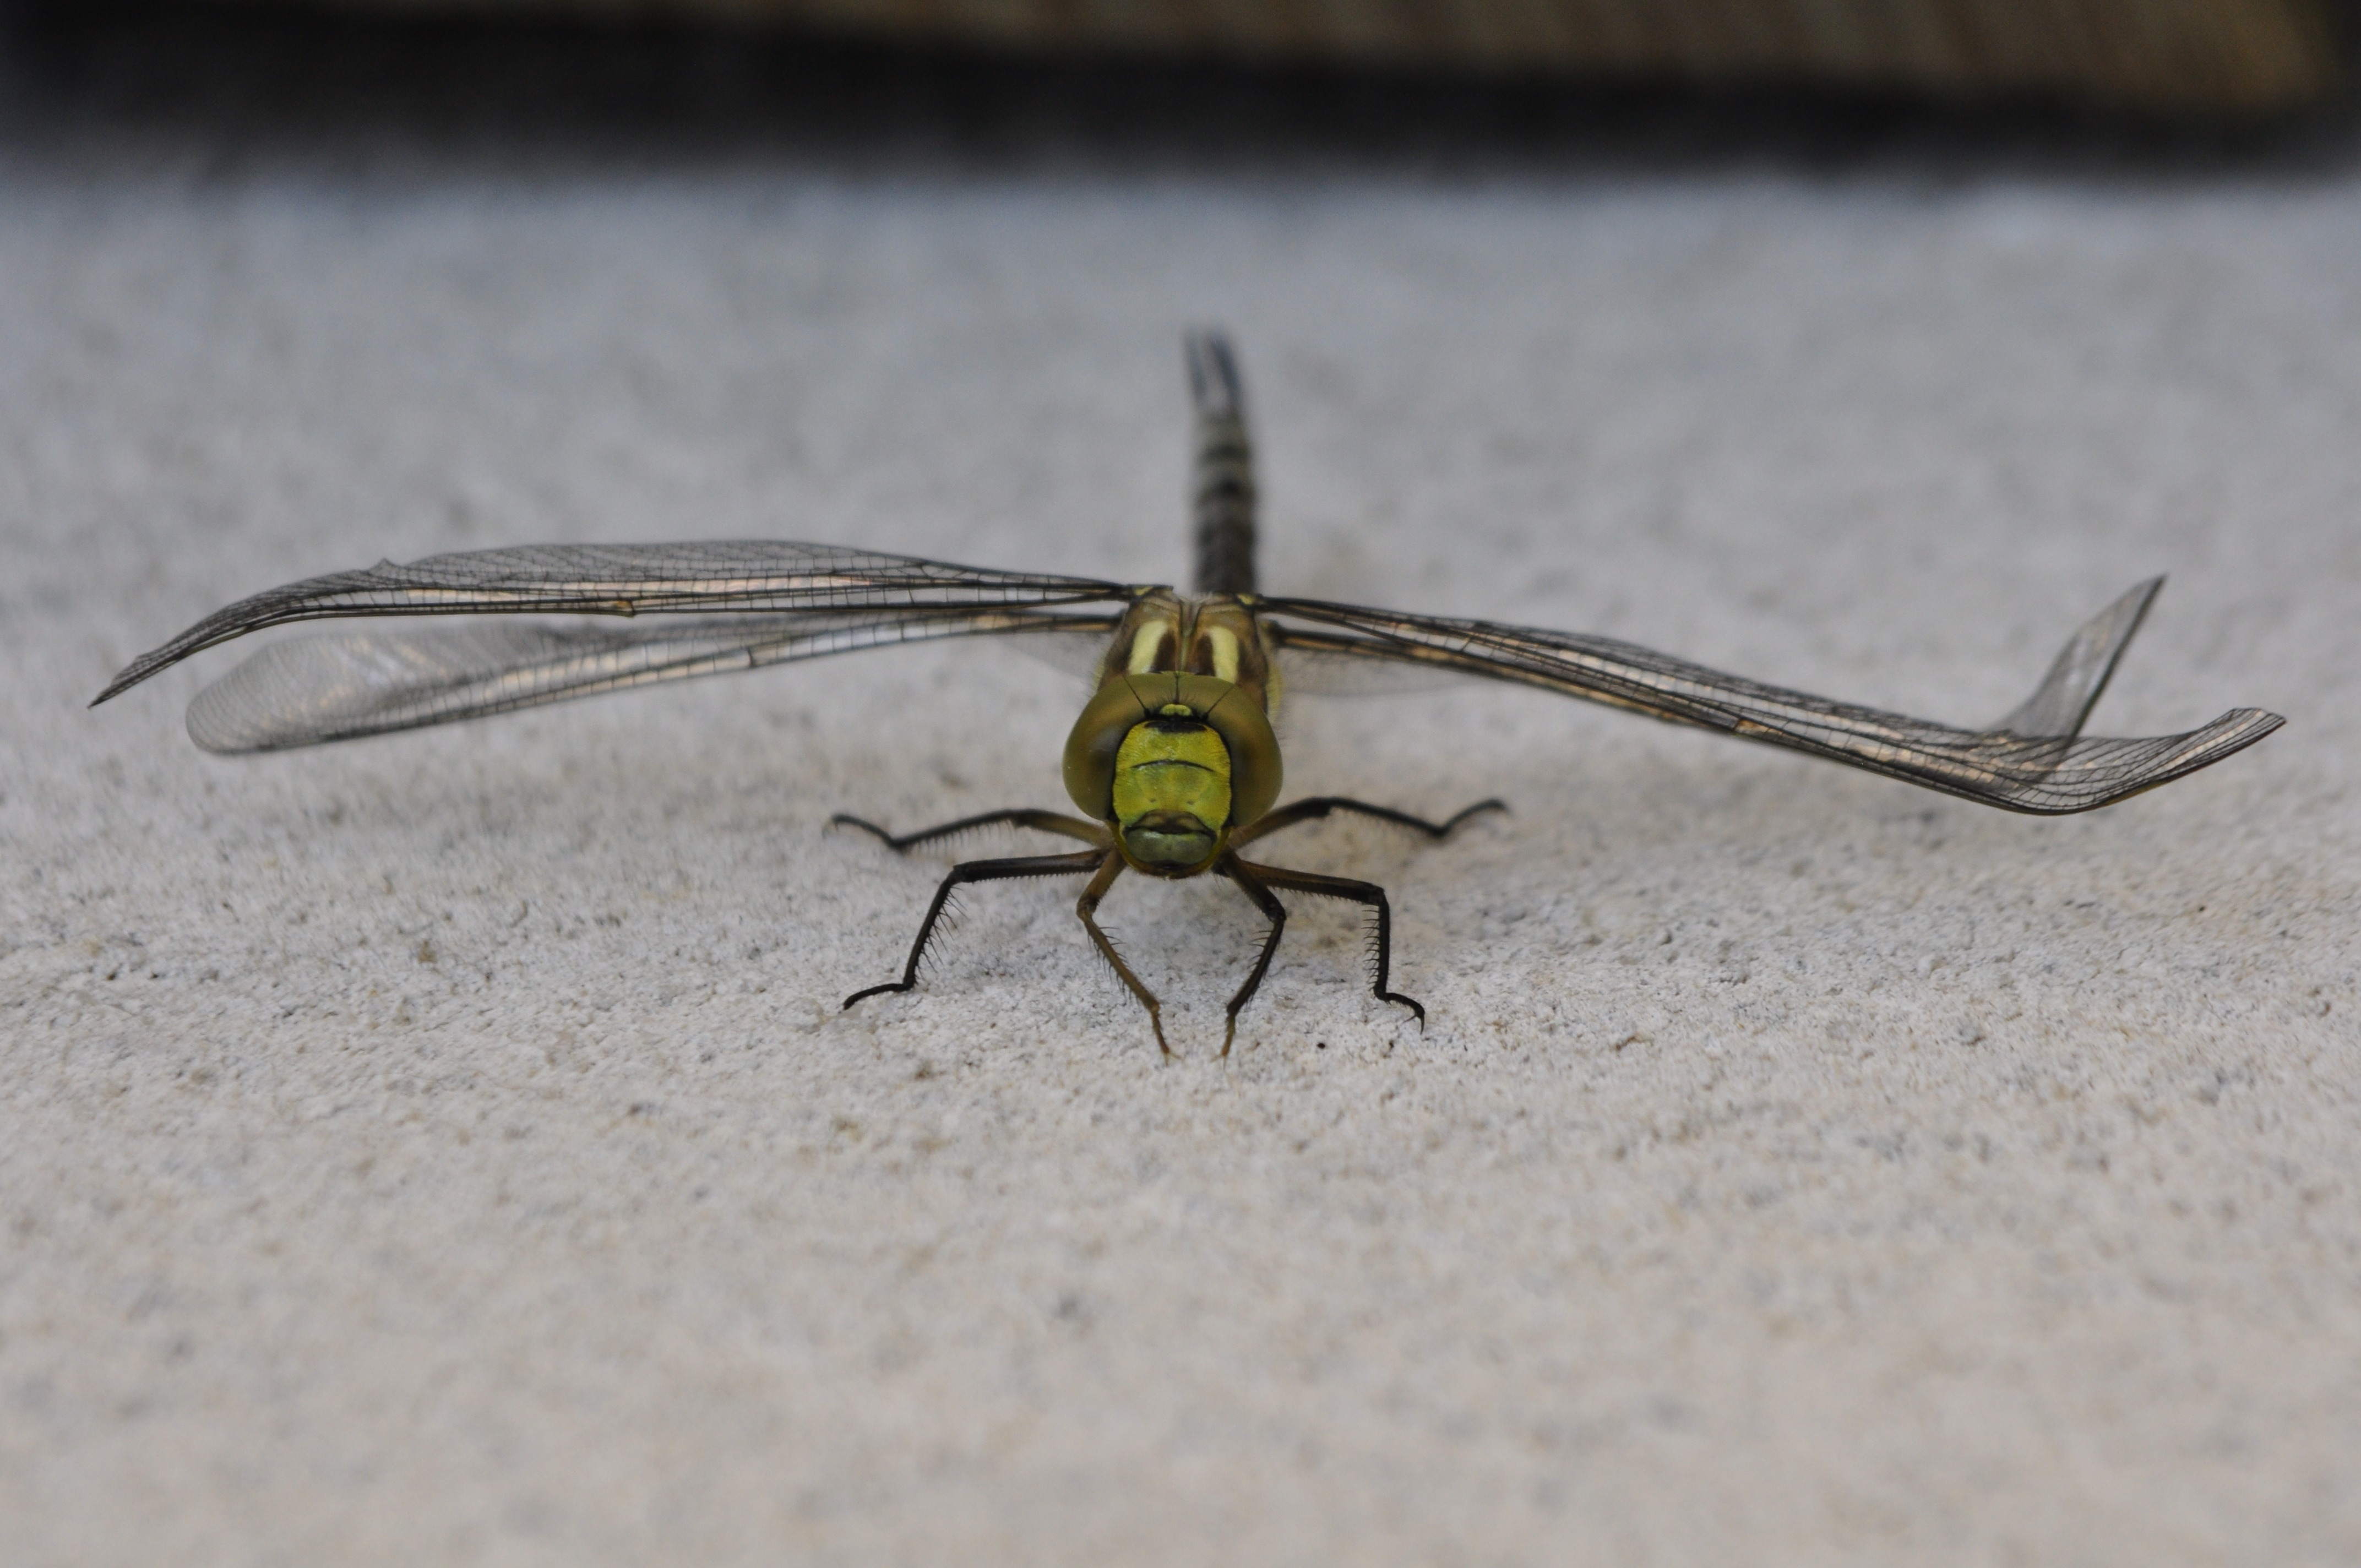
nature, wing, summer, insect, close, fauna, invertebrate, close up, dragonfly, macro photography, arthropod, parthenope